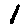
Label: 1